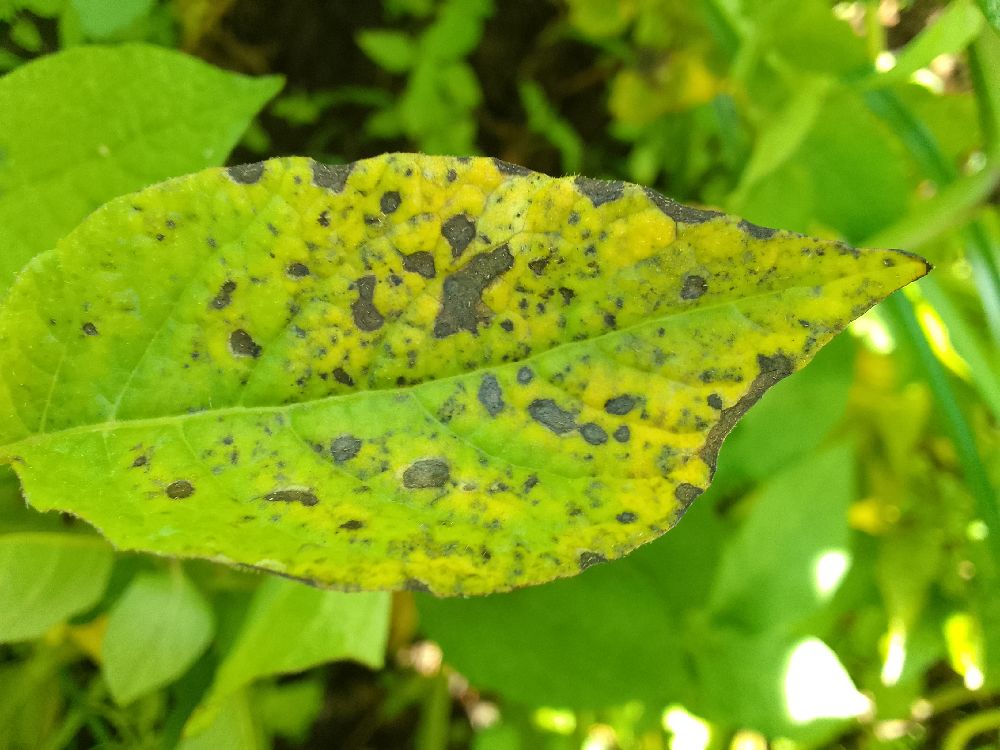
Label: Early blight